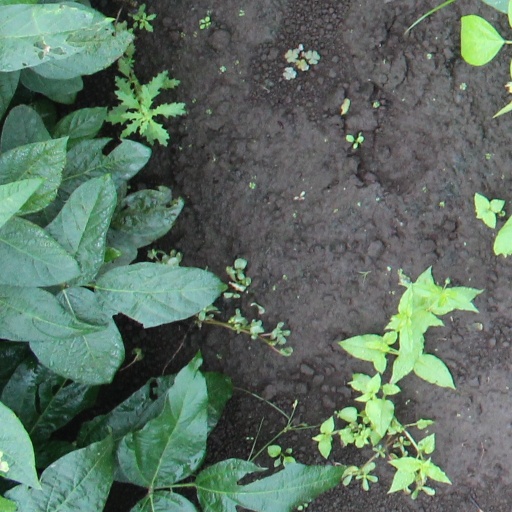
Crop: soybean